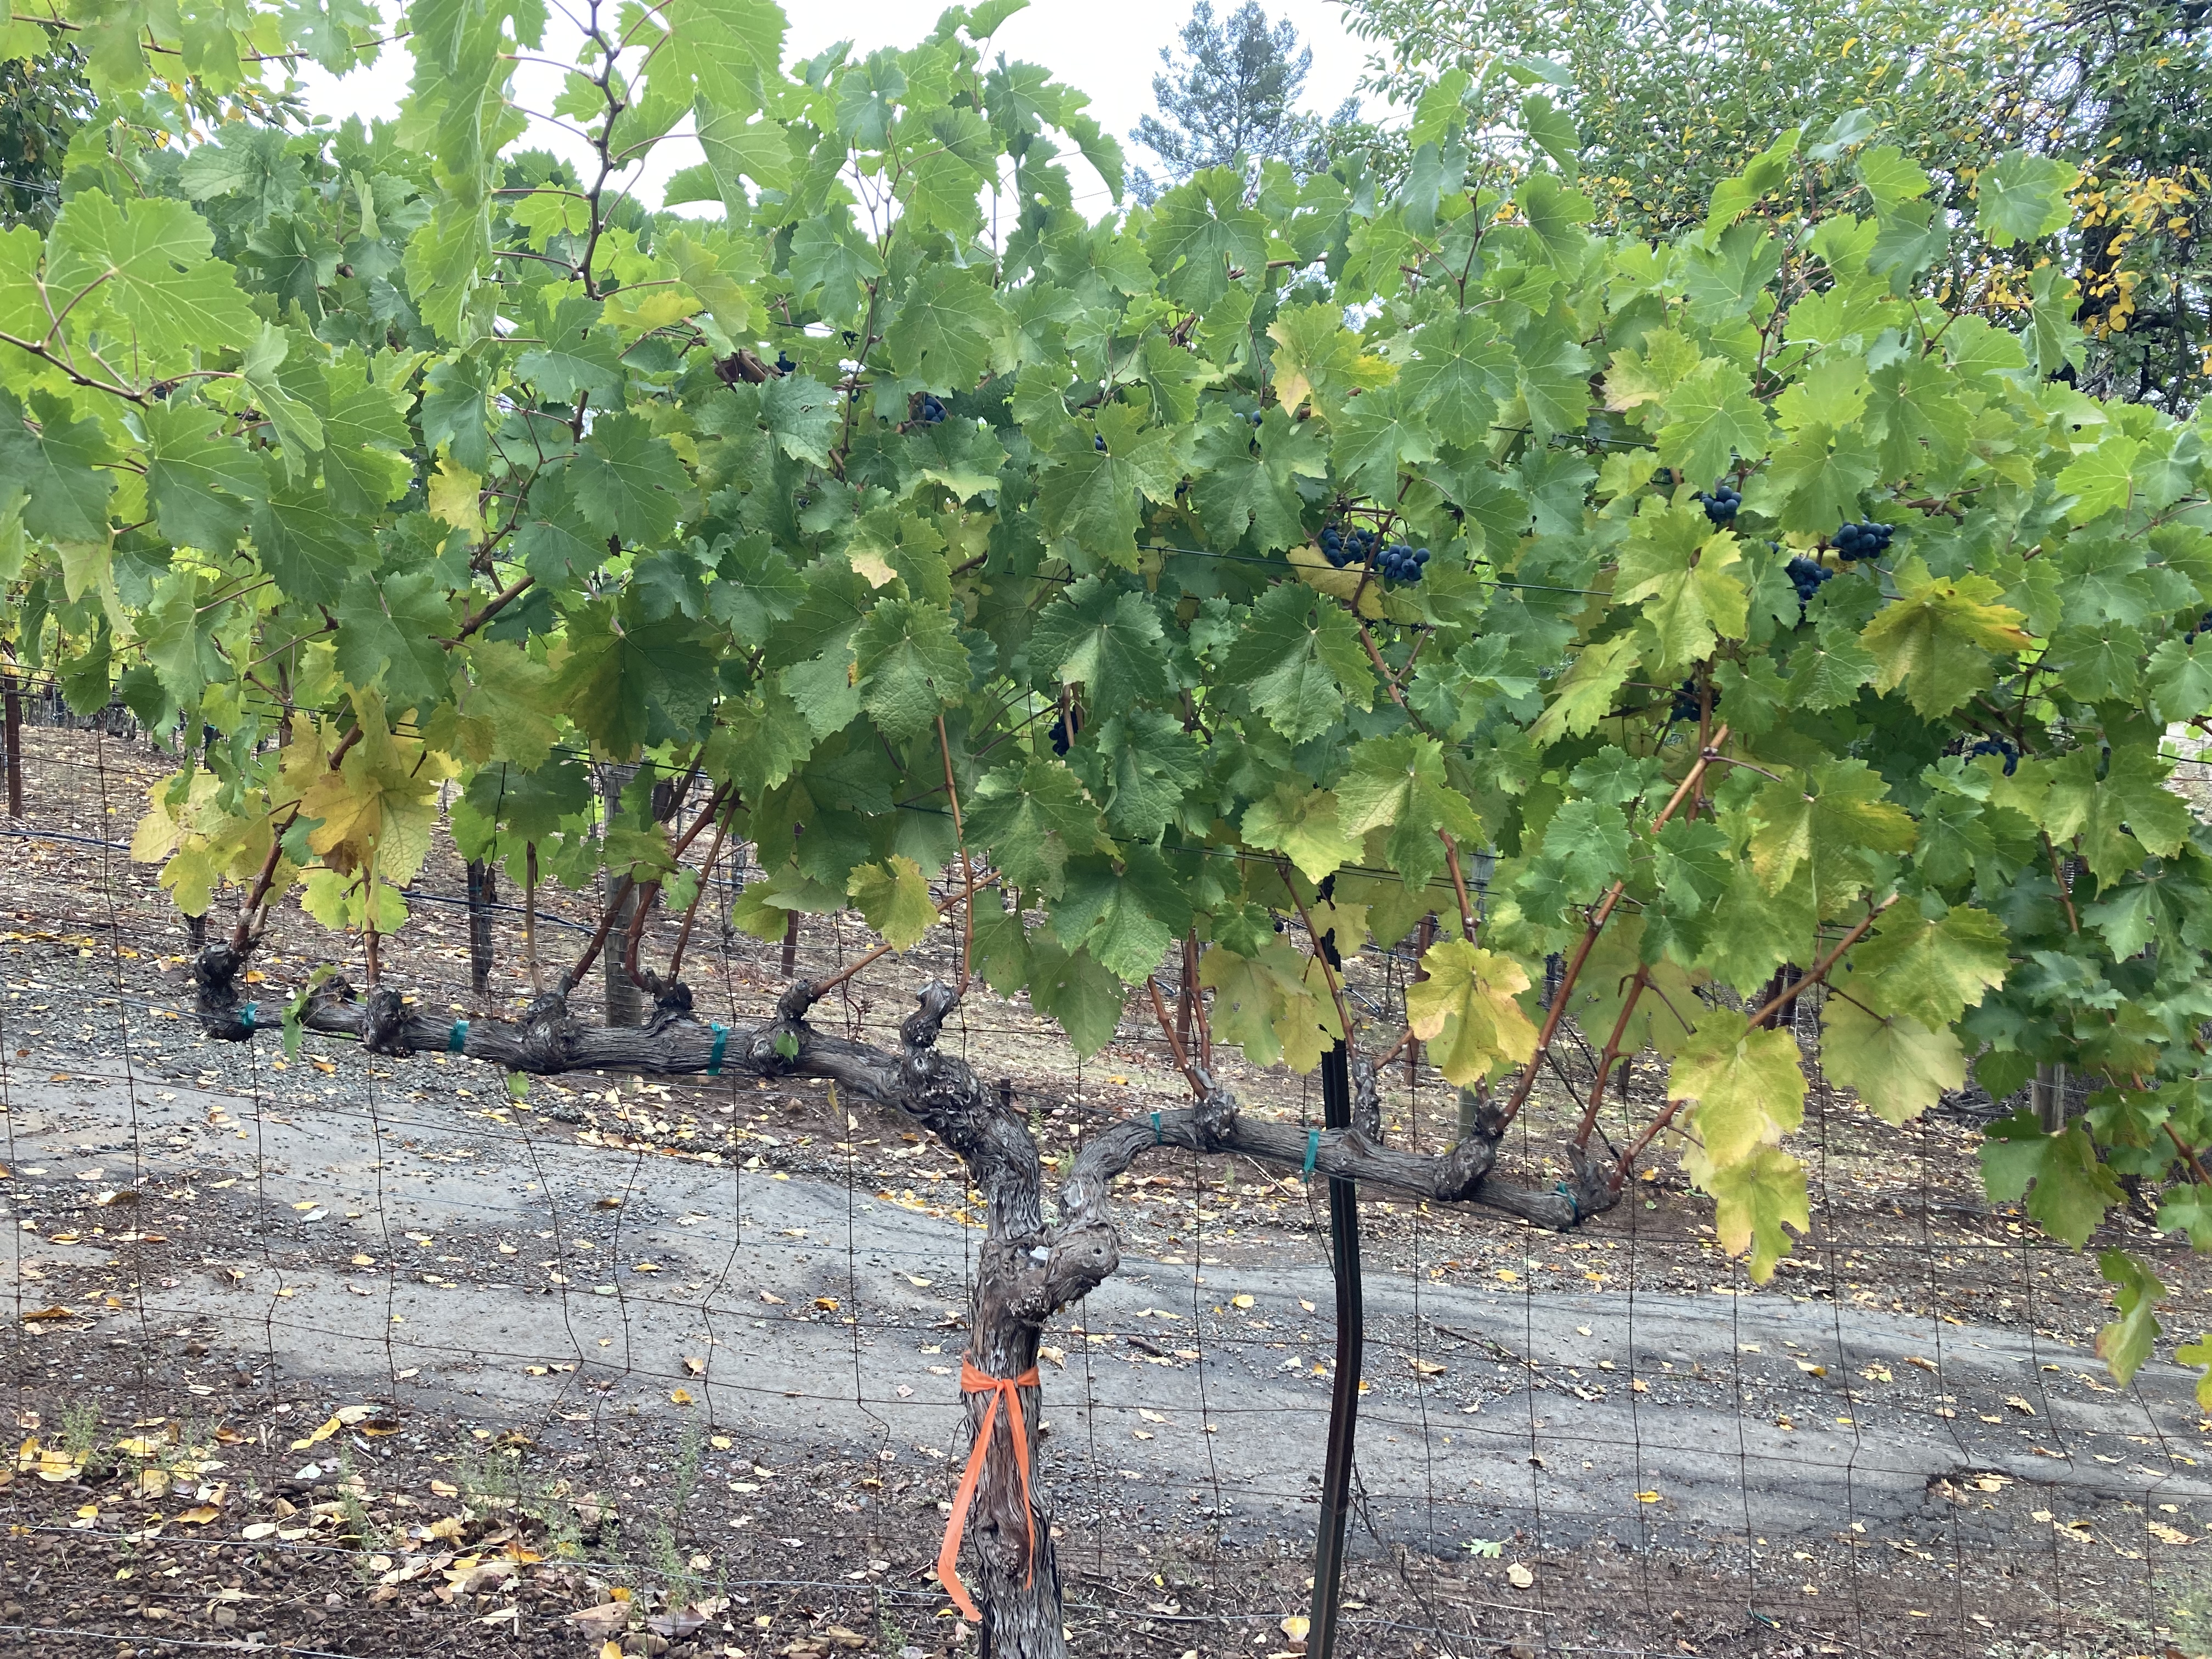
Label: No Virus